Heart of America (film)

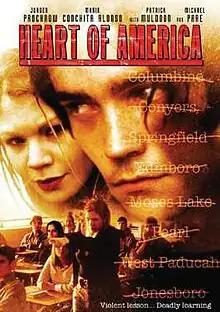
DVD release cover

Heart of America (also released as Home Room) is a 2002 Canadian-German drama film written and directed by Uwe Boll about the events leading up to and revolving around a shooting on the final day of school. The film features an ensemble cast including Jürgen Prochnow, Michael Paré, Elisabeth Moss, Patrick Muldoon, Clint Howard, and Brendan Fletcher. The film also addresses the issue of school bullying.